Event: Nepal Earthquake
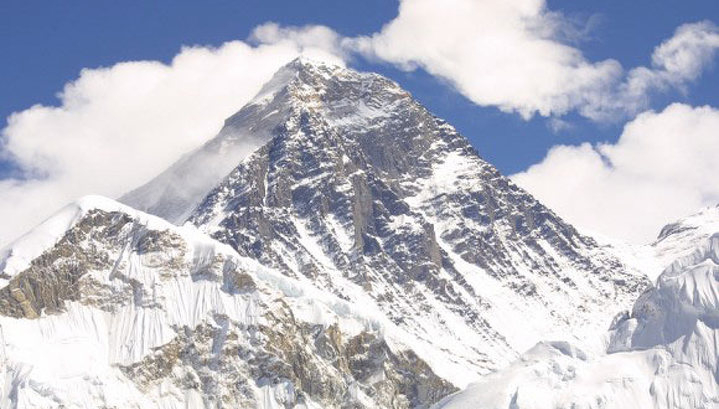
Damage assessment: no_damage